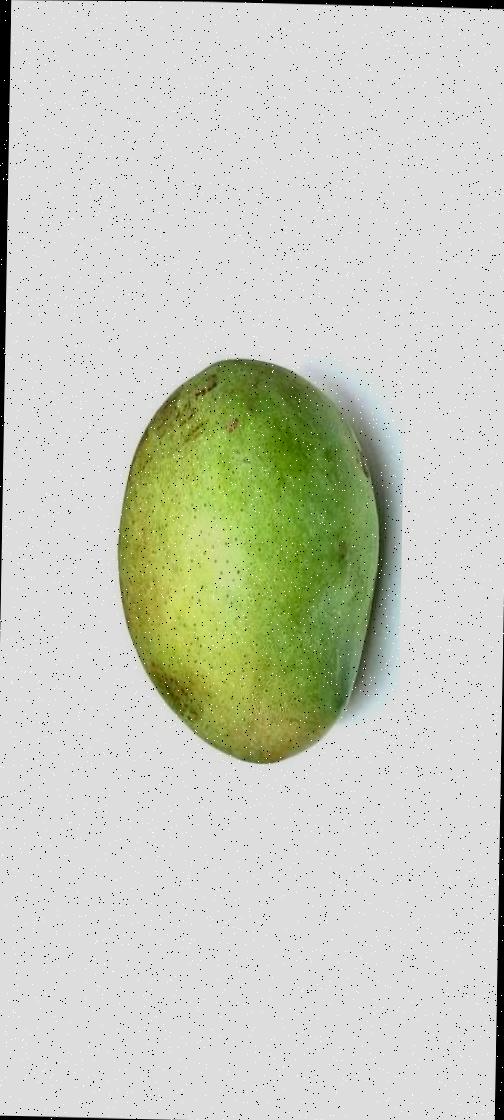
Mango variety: Fazli Shurmai